Jack Said

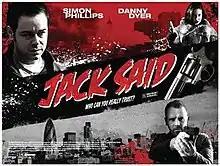
Theatrical release poster

Jack Said is a 2009 British thriller film, the prequel to "Jack Says". It is written by Paul Tanter, and based on his graphic novel, illustrated by Oscar Alvarado. It stars Danny Dyer, David O'Hara, Simon Phillips, Ashlie Walker, Terry Stone and snooker player Jimmy White.